Jurassic

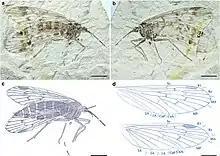
"Lichnomesopsyche daohugouensis", an extinct mesopsychid scorpionfly from the Late Jurassic of China

The earliest known remains of Choristodera, a group of freshwater aquatic reptiles with uncertain affinities to other reptile groups, are found in the Middle Jurassic. Only two genera of choristodere are known from the Jurassic. One is the small lizard-like "Cteniogenys", thought to be the most basal known choristodere; it is known from the Middle to Late Jurassic of Europe and Late Jurassic of North America, with similar remains also known from the upper Middle Jurassic of Kyrgyzstan and western Siberia. The other is "Coeruleodraco" from the Late Jurassic of China, which is a more advanced choristodere, though still small and lizard-like in morphology.